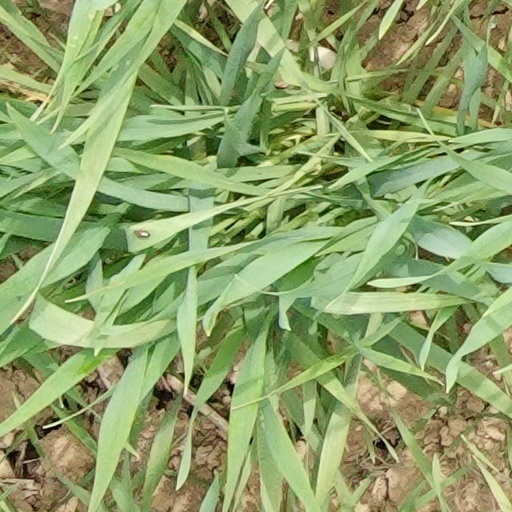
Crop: wheat